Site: brandenburg
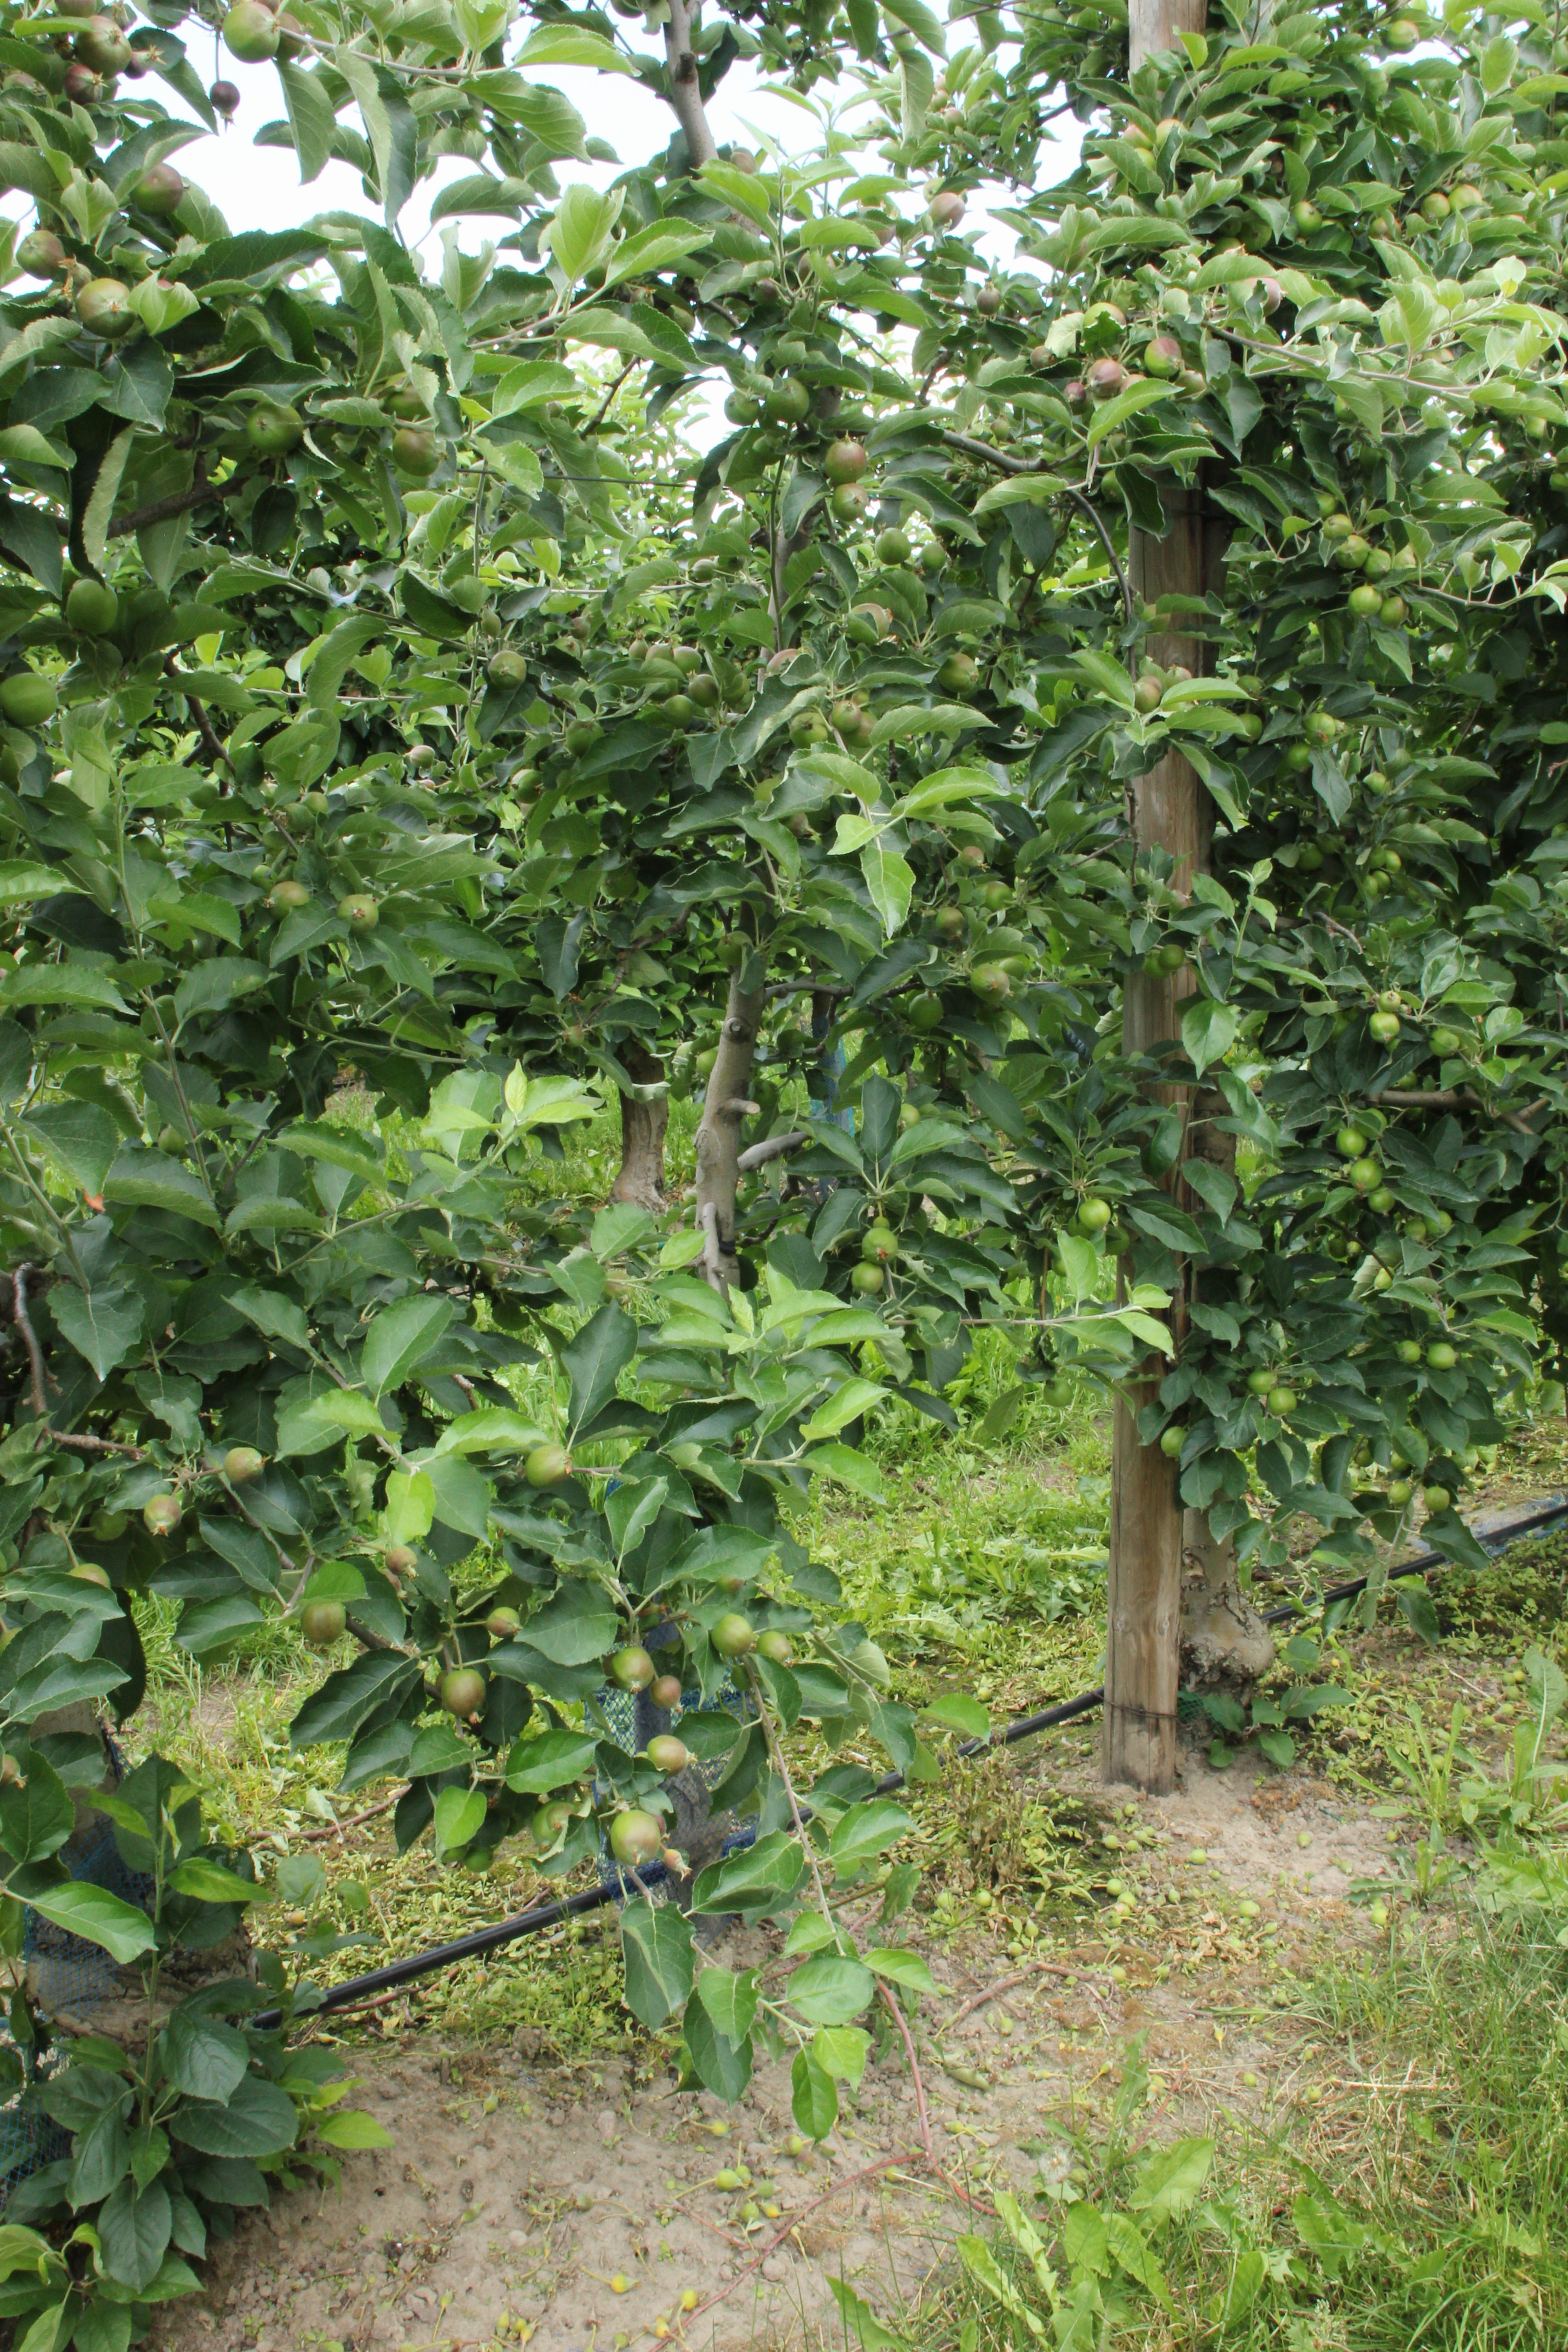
Growth stage (BBCH 73): Development of fruit